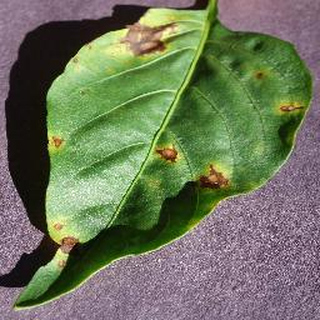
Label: bell_pepper_bacterial_spot